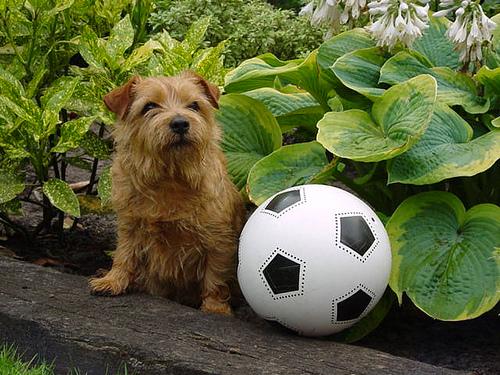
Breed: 203-n000027-Norfolk_terrier